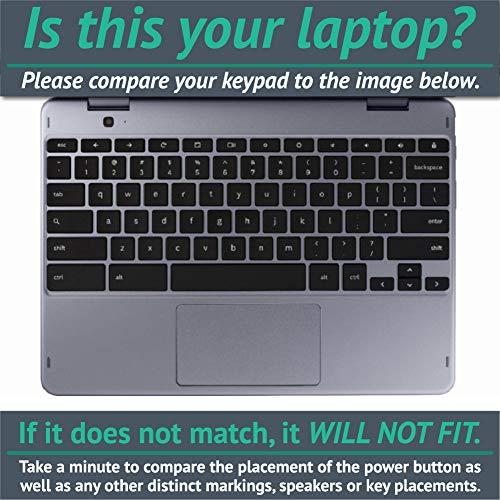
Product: MightySkins Skin Compatible with Samsung Chromebook Plus LTE (2018) - Action Fish Puzzle | Protective, Durable, and Unique Vinyl wrap Cover | Easy to Apply, Remove | Made in The USA
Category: Toys & Games | Puzzles | Jigsaw Puzzles
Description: SET THE TREND: Show off your own unique style with Mighty Skins for your Samsung Chromebook Plus LTE 2018 Don’t like the Action Fish Puzzle Design We have hundreds of designs to choose from, so your Samsung Chromebook Plus LTE 2018 will be as unique as you are.
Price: $19.99
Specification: ASIN:B07MCYWJ71|ShippingWeight:0.96ounces(Viewshippingratesandpolicies)|DateFirstAvailable:February6,2017